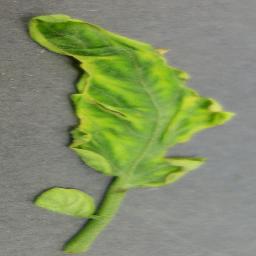
Label: Tomato___Tomato_Yellow_Leaf_Curl_Virus